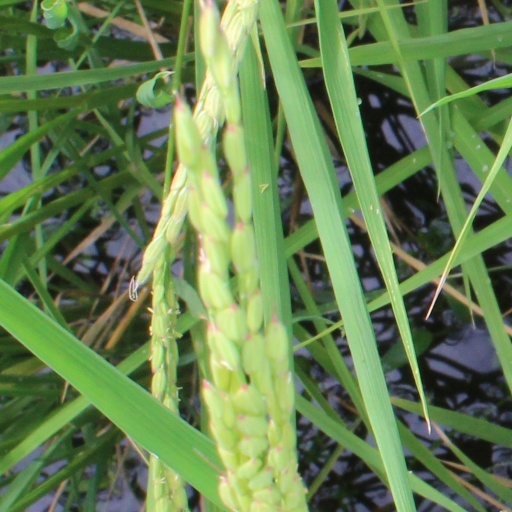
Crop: rice